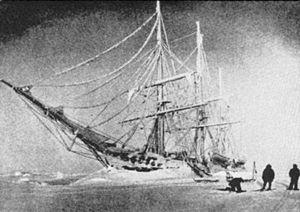
L’expédition antarctique belge ou expédition Belgica, menée par Adrien de Gerlache de Gomery de 1897 à 1899, à bord de la Belgica, est la première expédition à hiverner dans la région Antarctique. Considérée comme la première expédition de l'âge héroïque de l'exploration en Antarctique, elle est la première expédition belge en Antarctique. Parmi ses membres se trouvent Frederick Cook et Roald Amundsen, explorateurs qui revendiqueront, respectivement, la conquête du pôle Nord et la conquête du pôle Sud et du passage du Nord-Ouest.